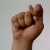
The image shows a hand gesture representing the letter 'T' in Indian Sign Language.